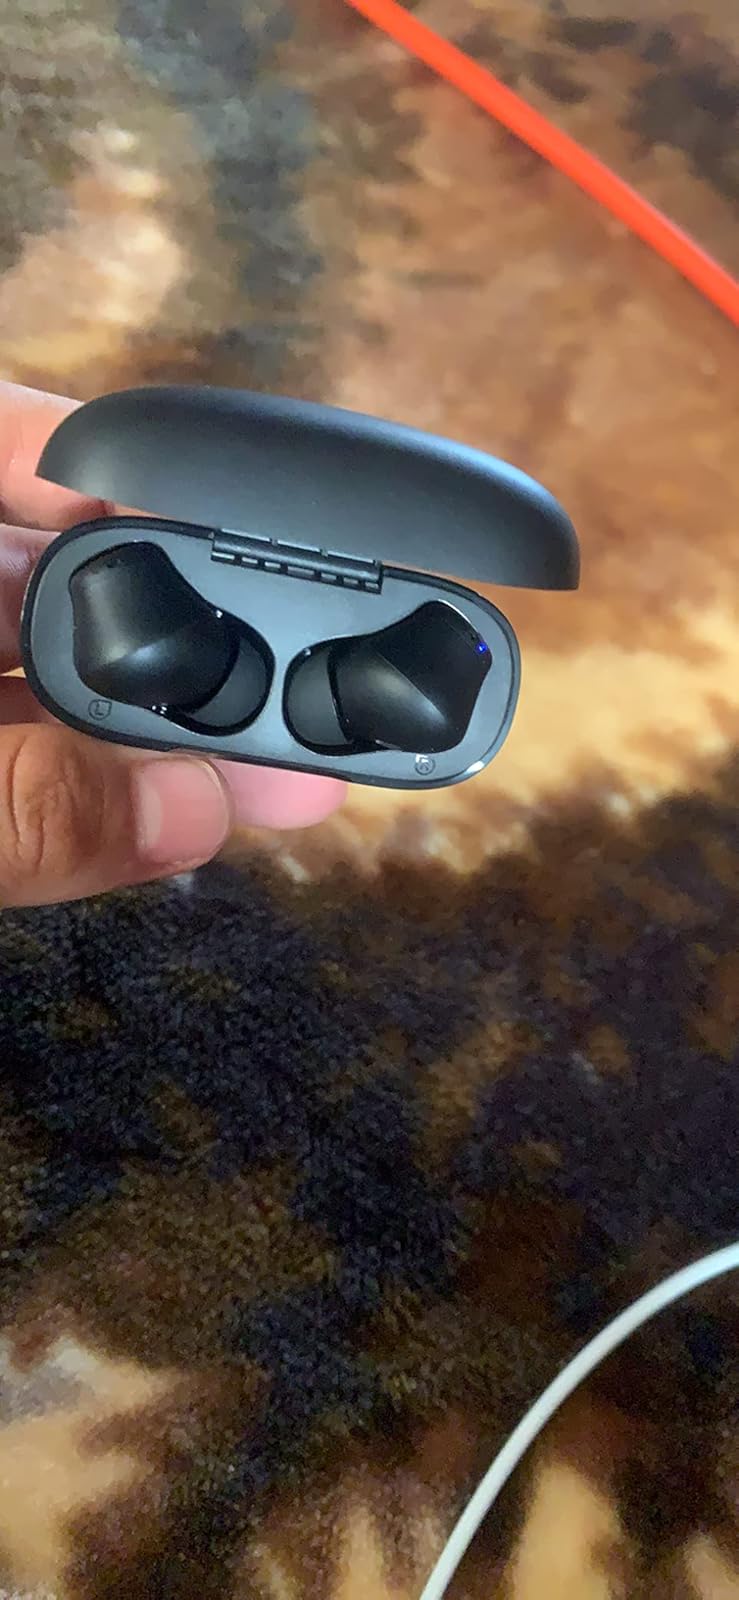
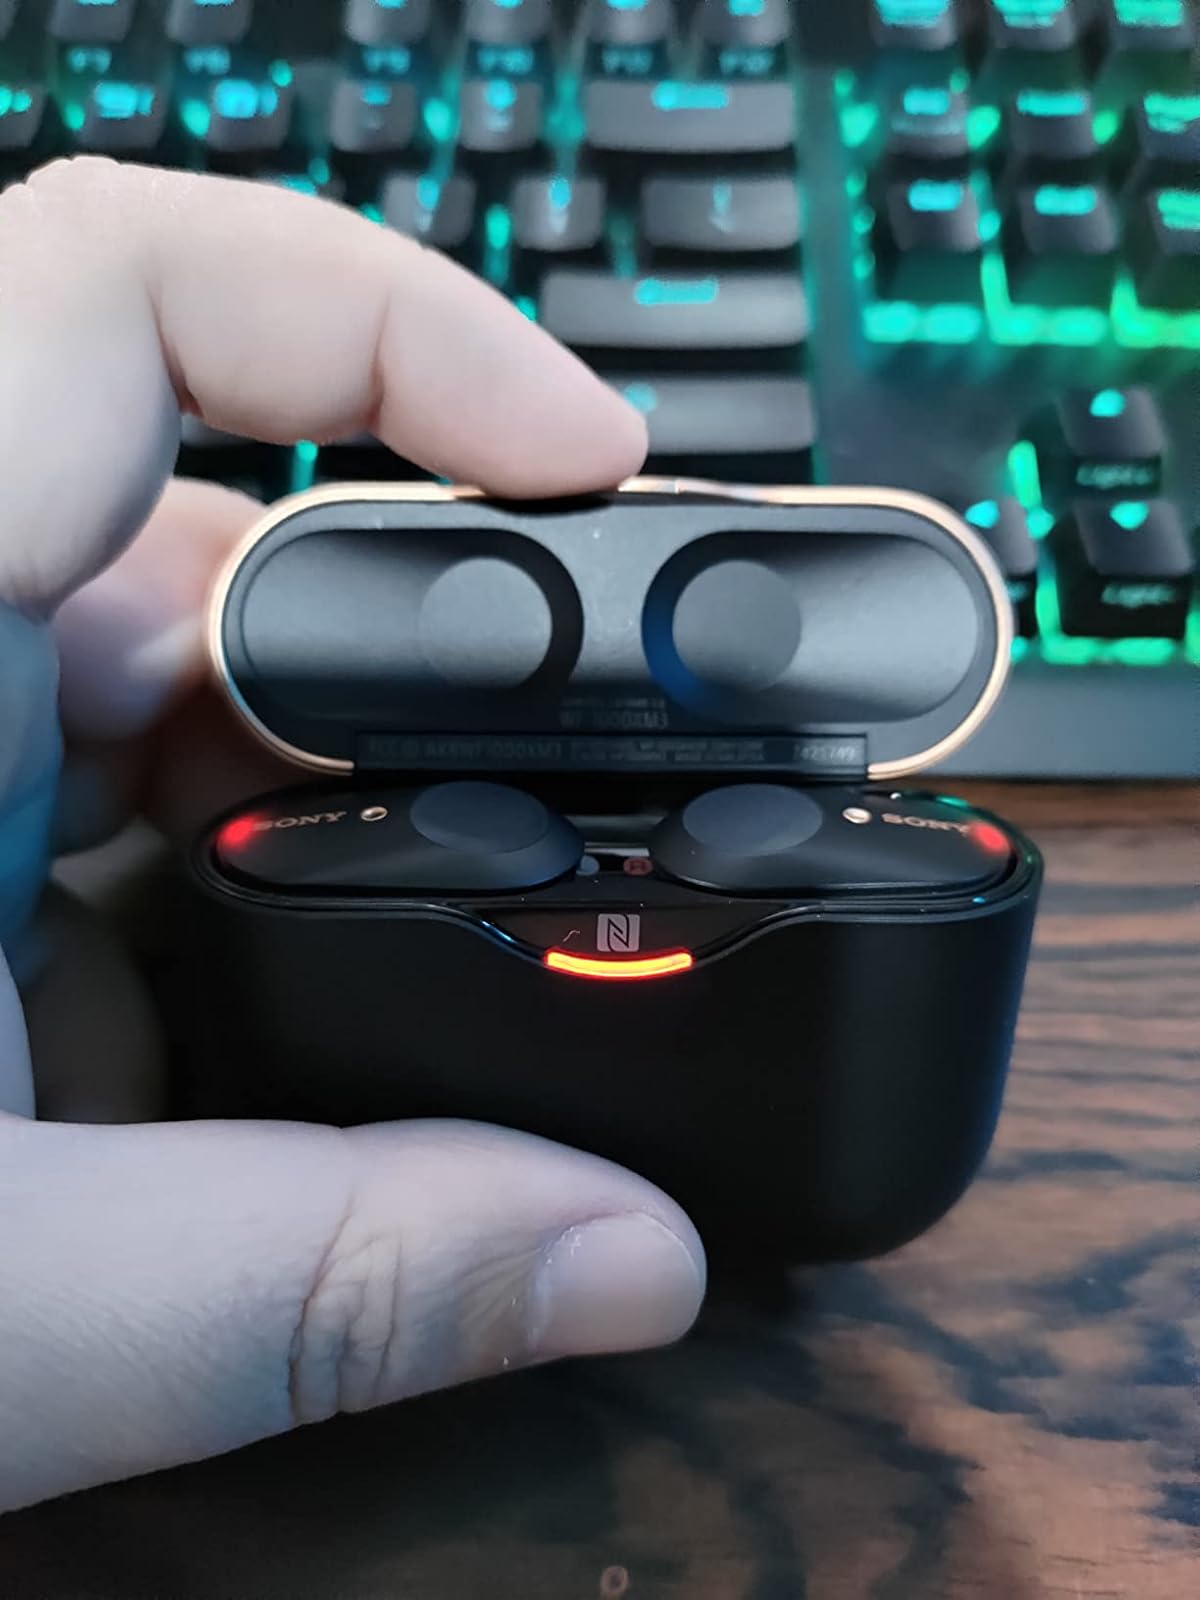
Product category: earbuds
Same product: no